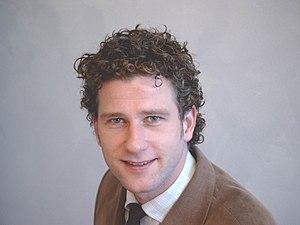
Christian Schulte, né le 17 août 1975 à Neuss, est un joueur allemand de hockey sur gazon.